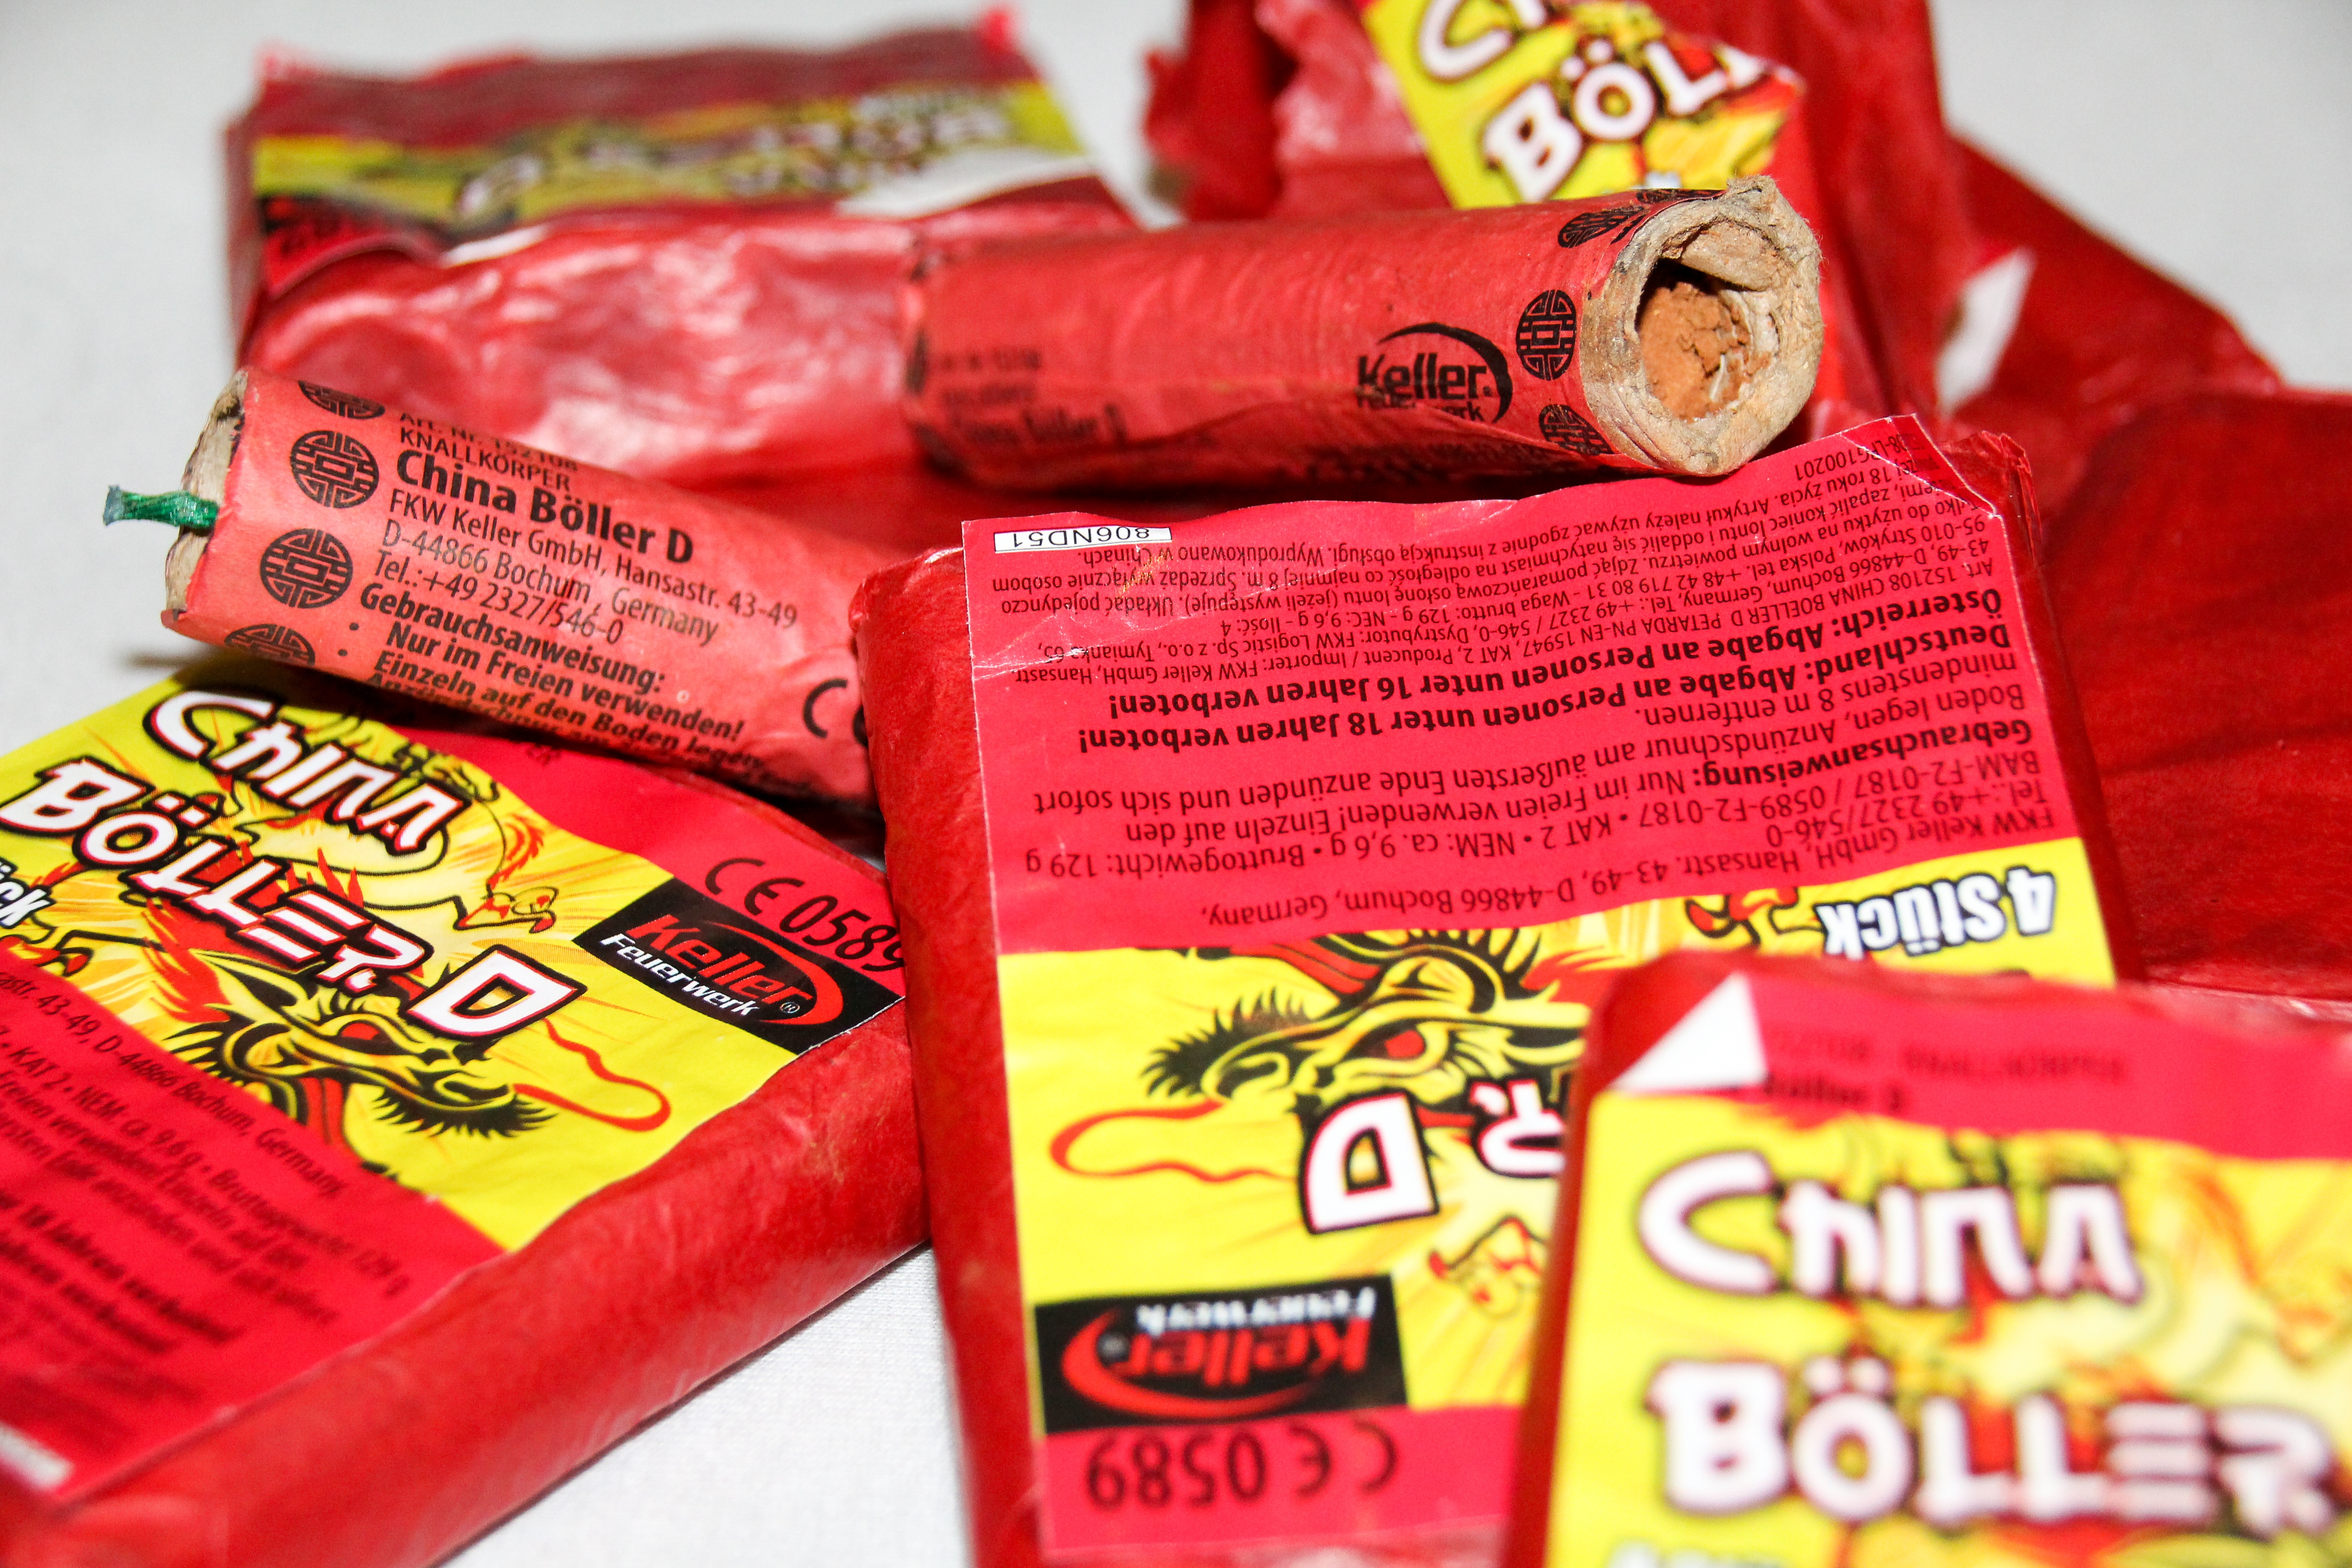
food, produce, explosion, cracker, fireworks, pop, crackers, waste, sylvester, fuse, flavor, new year's eve, junk food, annual financial statements, turn of the year, firecrackers, snack food, bumm, firework residues, d firecrackers